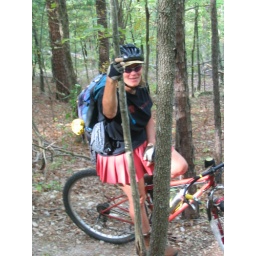
Christi bore with my stopping to crawl around on the forest floor taking pictures of fungus with good grace.